Aiden Ford

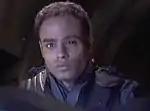
Physical changes in Ford induced by the Wraith attack.

The Atlantis team encounters him again in "Runner" where they learn that Ford began killing Wraiths throughout the Pegasus galaxy to harvest their enzyme that gave him abnormal strength. Ford is presumed dead when he deliberately jumps into the culling beam of a Wraith dart, but the Atlantis team encounters him again in the mid-season 2-parter "The Lost Boys"/"The Hive". The Wraith-enzyme allowed Ford to awake immediately after rematerializing on board a Wraith-hive ship, from where he escaped only to build up a small strike force of young men following his suit by informing them about the benefits of the Wraith-enzyme. Ford asks the Atlantis team for help in destroying an entire Wraith Hive-ship, but the mission fails and forces Sheppard to leave Ford behind on an about-to-explode hive ship. Ford is only seen again in Sheppard's dream in the season 5 episode "Search and Rescue".